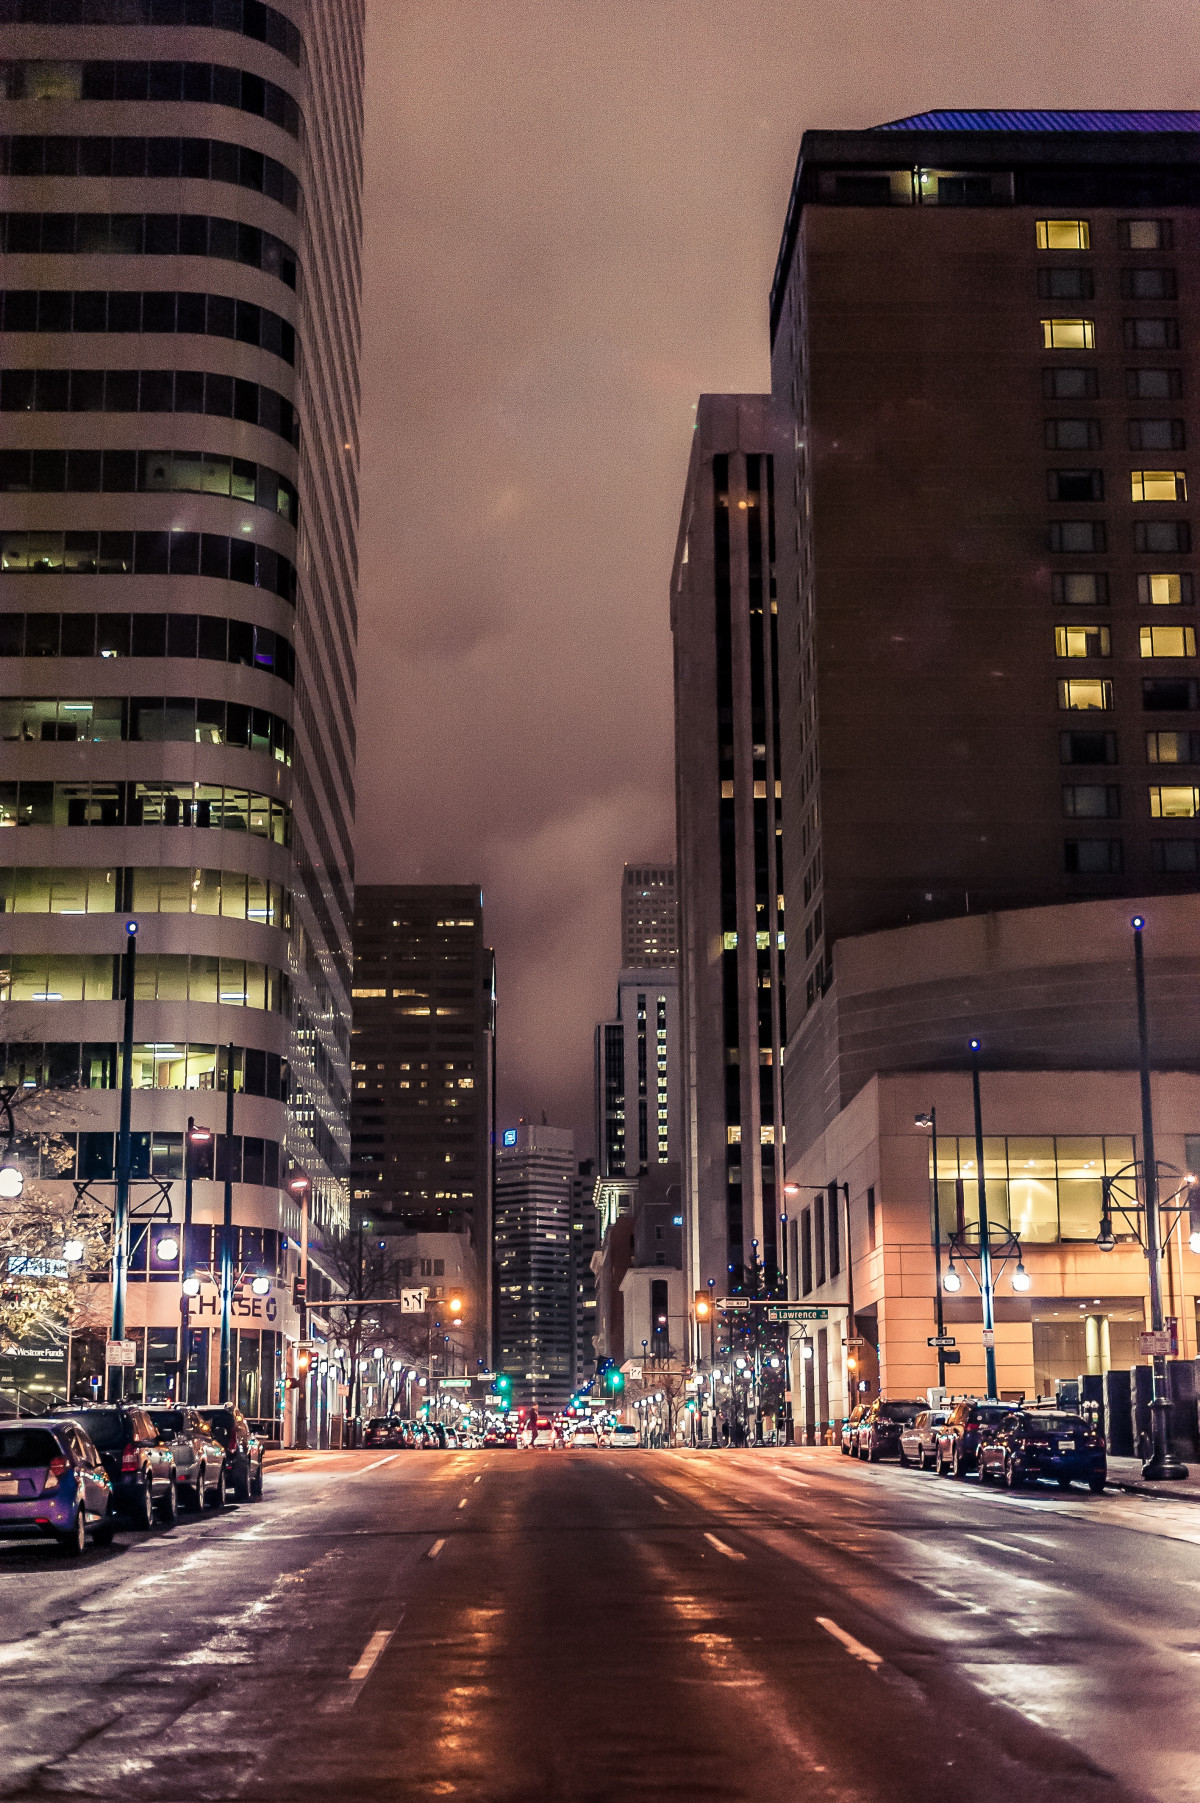
Tags: road, skyline, street, night, city, skyscraper, cityscape, downtown, dusk, evening, landmark, lighting, tower block, infrastructure, metropolis, neighbourhood, urban area, human settlement